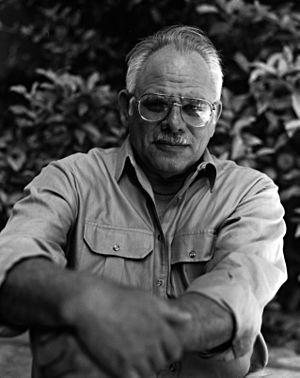
Robert Eisenman est un auteur américain, spécialiste des manuscrits de la mer Morte, archéologue, écrivain, et « poète de route. » Il est actuellement professeur de religions du Moyen-Orient, d'archéologie, et de droit islamique et directeur de l'Institute for the Study of Judaeo-Christian Origins à l'université d'État de Californie à Long Beach.